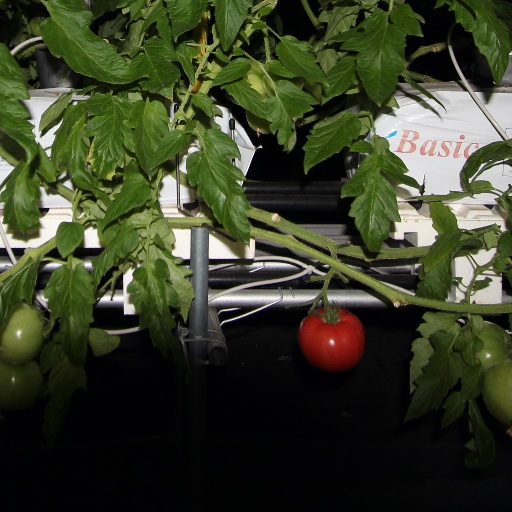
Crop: tomato